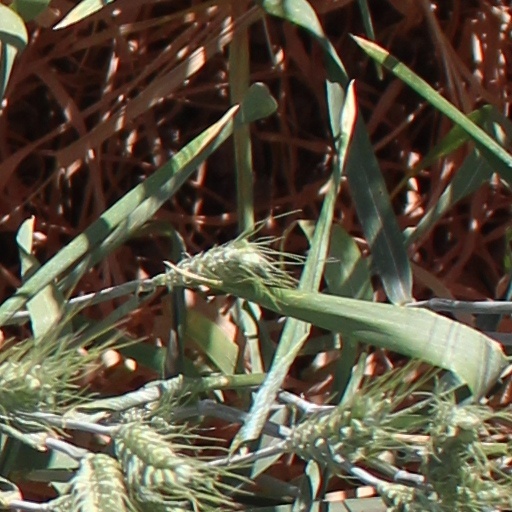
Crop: wheat